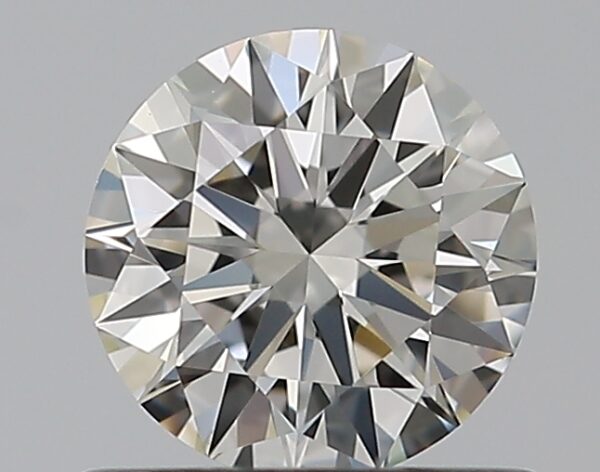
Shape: round
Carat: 0.53
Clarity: VVS1
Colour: I
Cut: EX
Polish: EX
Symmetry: EX
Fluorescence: N
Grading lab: GIA
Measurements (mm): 5.25 x 5.27 x 3.18